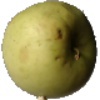
Label: Apple Golden 3